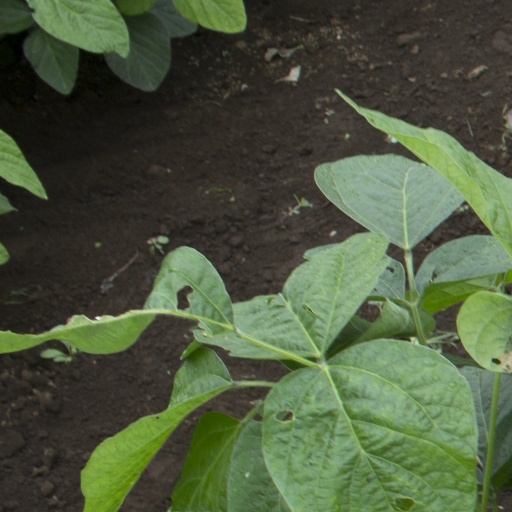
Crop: soybean